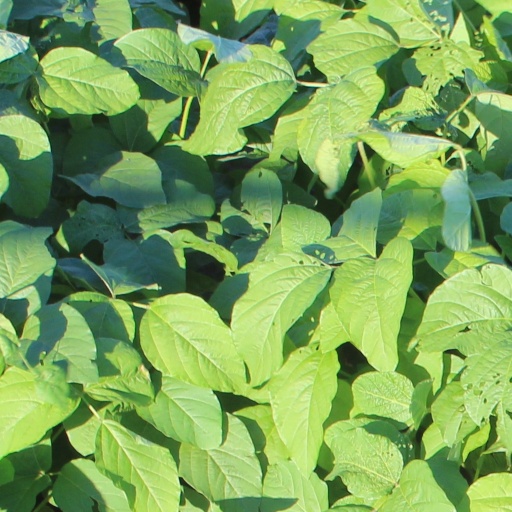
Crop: soybean